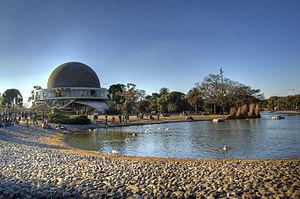
Palermo est l'un des 48 quartiers de la capitale argentine, Buenos Aires. Situé au nord de la ville, il recouvre l'intégralité de la Commune 14. Avec ses 15,6 km² de superficie, c’est le quartier le plus étendu de la ville.